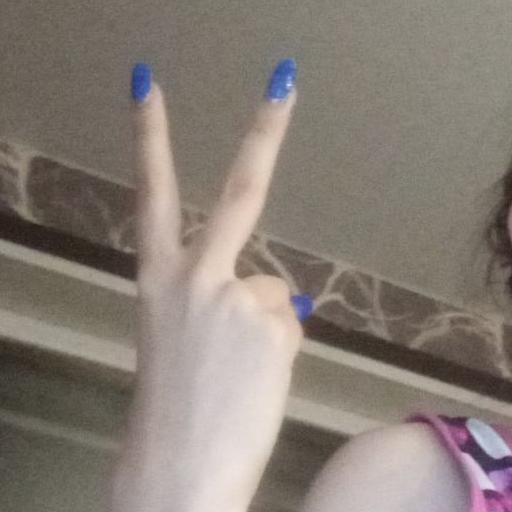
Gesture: peace_inverted